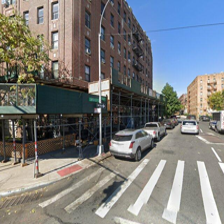
Label: streetView